1951 in Iceland

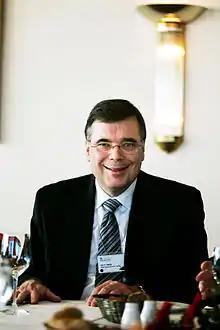
Geir Haarde

The records of notable deaths in 1951 are incomplete and further research is needed to provide a comprehensive list.